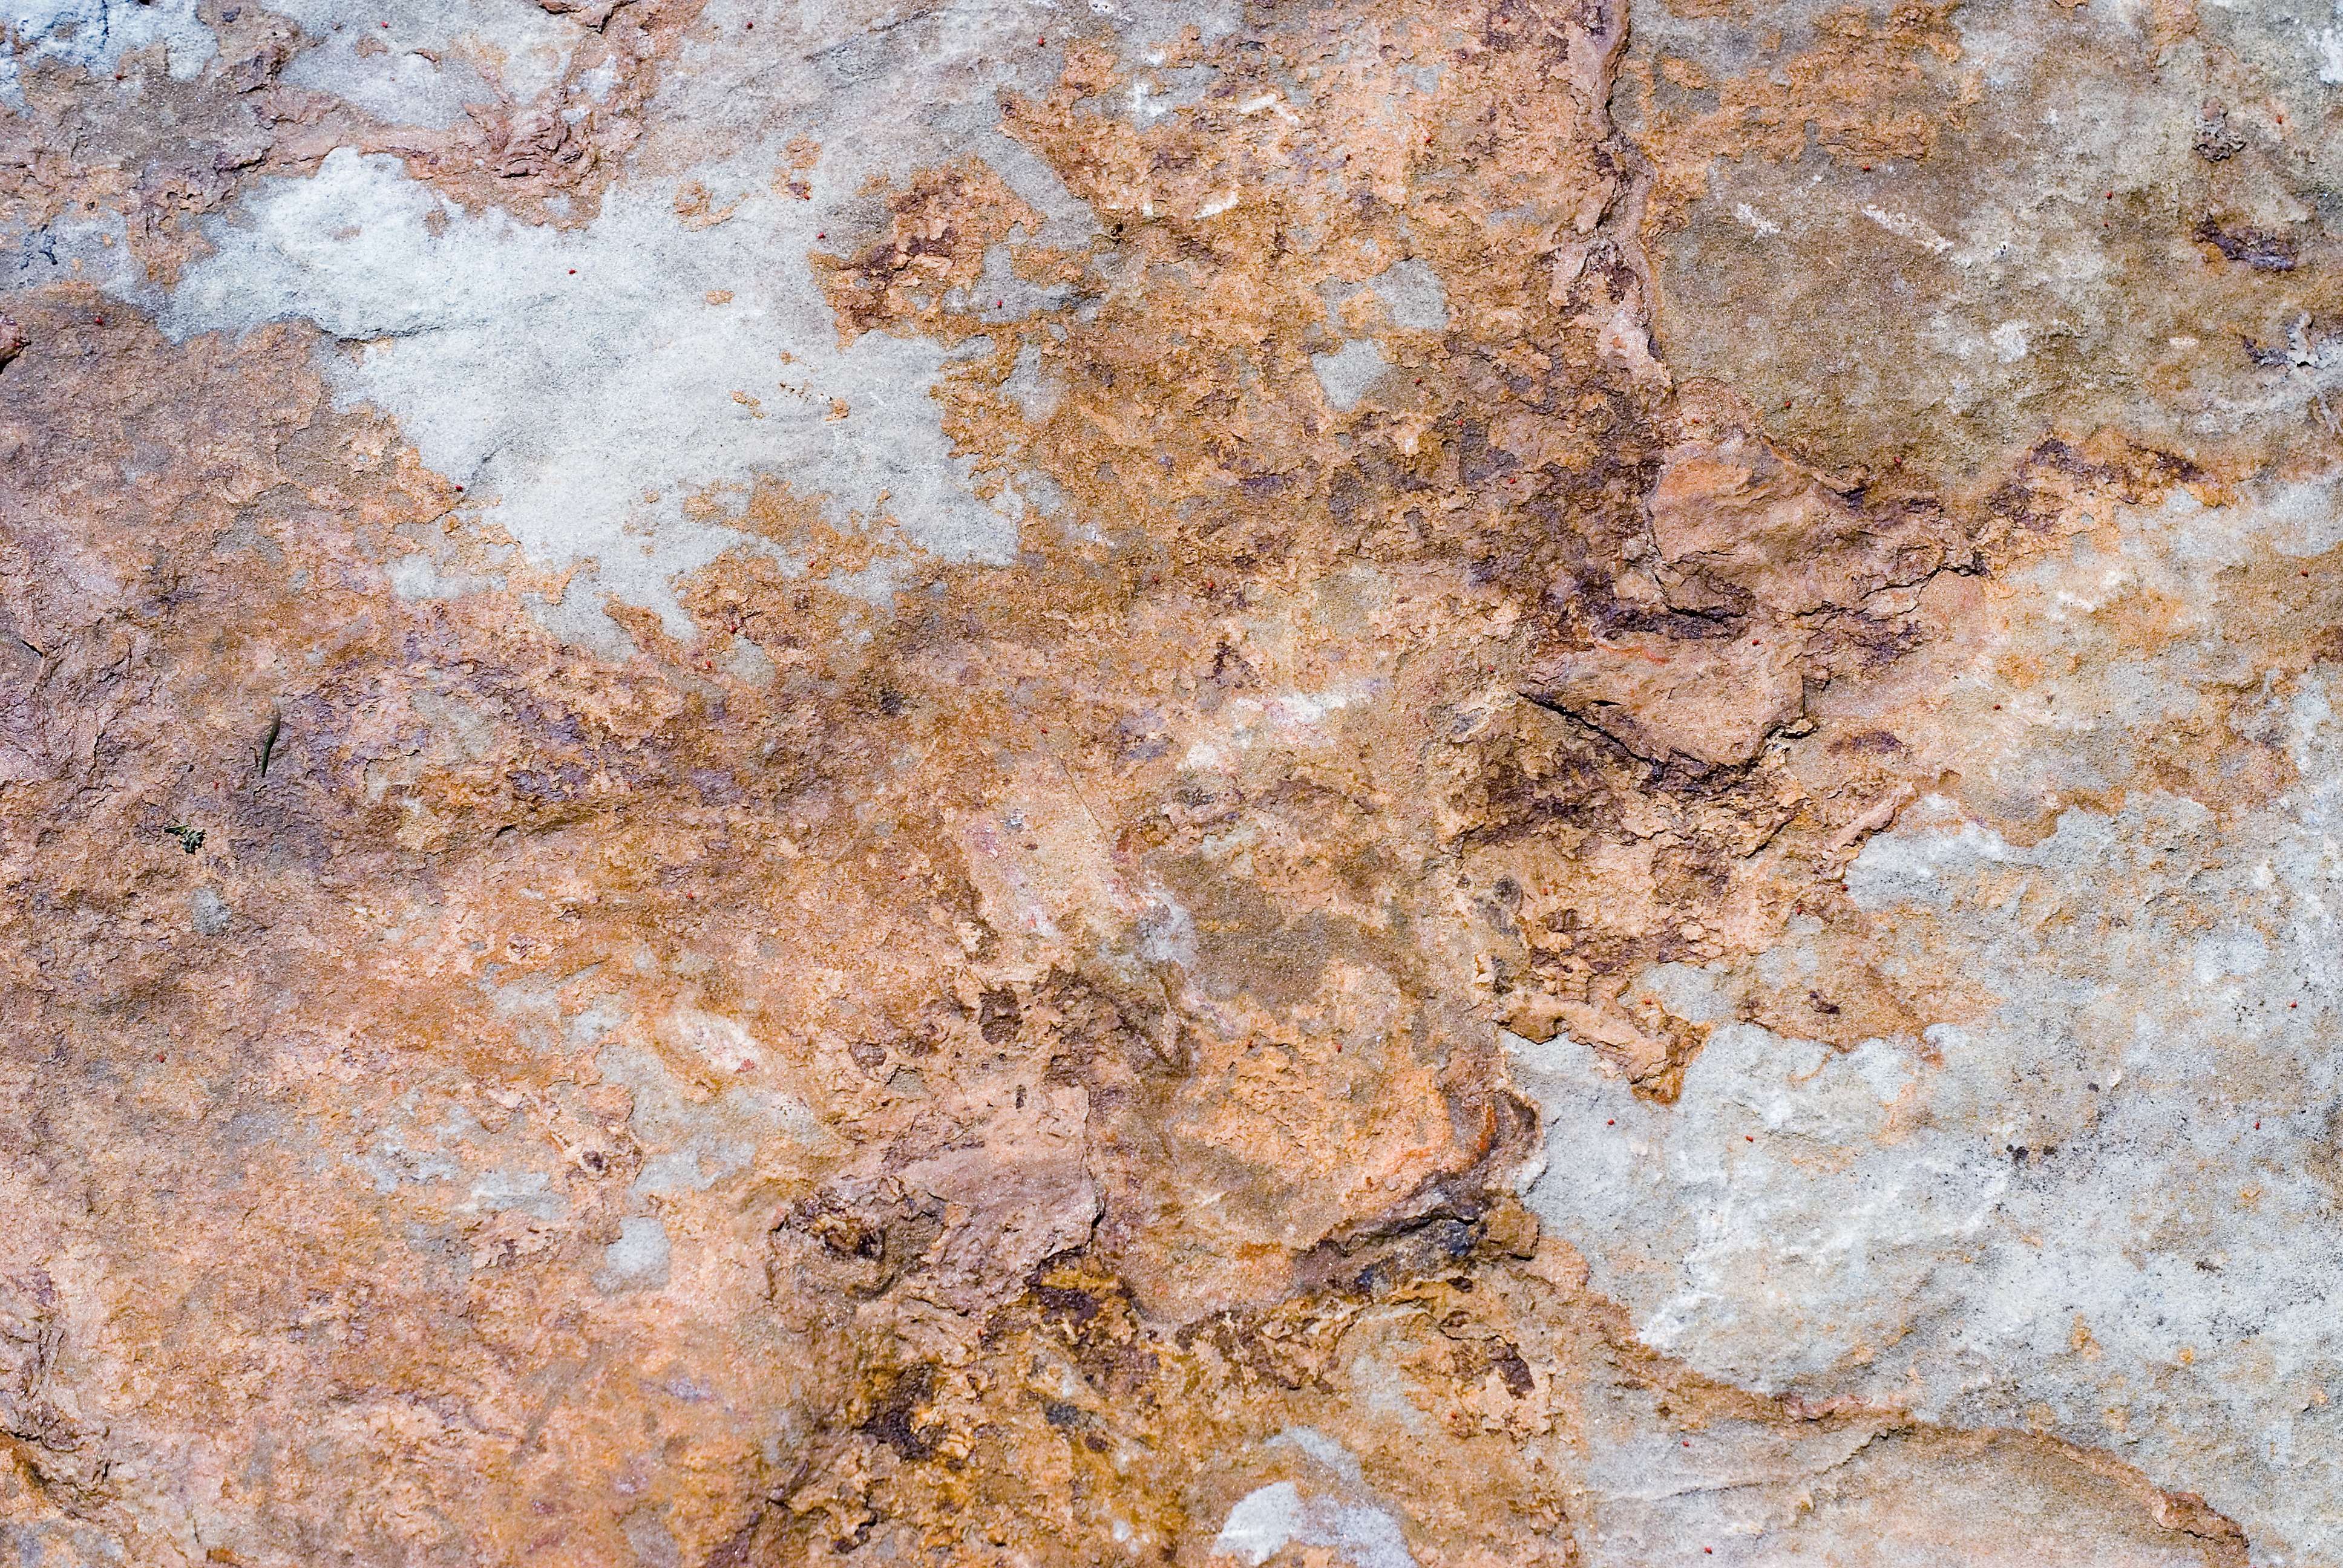
nature, rock, texture, stone, formation, soil, material, background, geology, granite, flooring, bolder